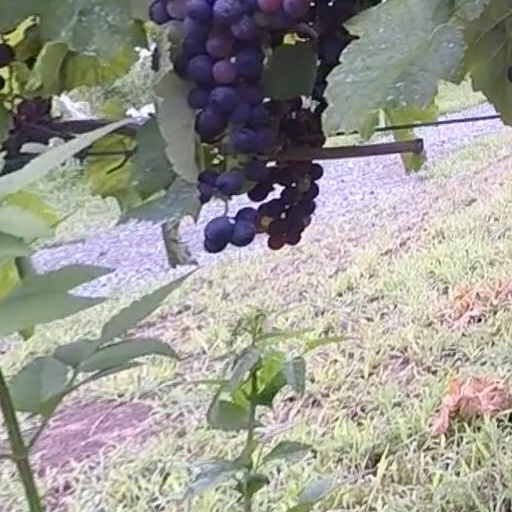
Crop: grape